Agkistrodon

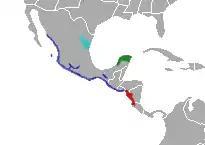
General distribution of four Latin American species: dark blue = A. bilineatus; red = A. howardgloydi; green = A. russeolus; light blue = A. taylori.

"Agkistrodon" species are found in North America from the northeastern and central United States southward through peninsular Florida and southwestern Texas, and in Central America on the Atlantic versant from Tamaulipas and Nuevo León southward to the Yucatan Peninsula, Belize, and Guatemala. They are seen along the Pacific coastal plain and lower foothills from Sonora south through Guatemala, El Salvador, Honduras, and Nicaragua to northwestern Costa Rica.